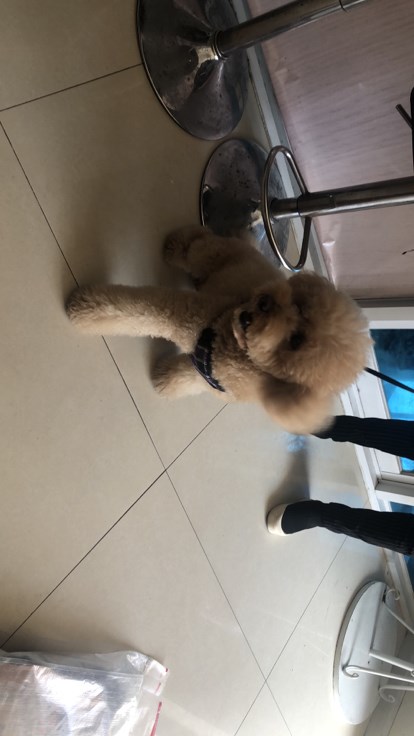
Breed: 7449-n000128-teddy